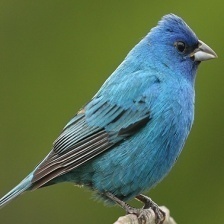
Species: INDIGO BUNTING
Scientific name: PASSERINA CYANEA
ImageNet parent category: indigo_bunting